Florence Elfelt Bramhall

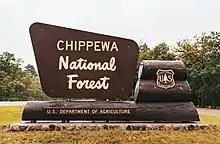
Chippewa National Forest Sign - Minnesota (42661349155)

Bramhall was active in the leadership of the Minnesota Federation of Women's Clubs and president of the Saint Paul Women's Civic League. She worked with the city on building playgrounds, and took a particular interest in forest conservation. In 1901 she spoke before the Minnesota state senate on the subject.